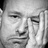
Emotion: neutral